Torey Lovullo

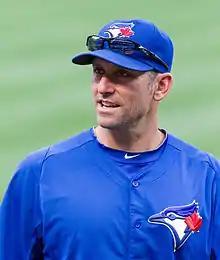
Torey Lovullo 2012

At the close of the 2010 season, Farrell, then considered a top Major League managerial candidate, was hired as the manager of the Toronto Blue Jays for 2011. He named Lovullo to his Toronto coaching staff on November 8, 2010, to replace Omar Malavé as the club's first-base coach, and he served two seasons in that capacity.